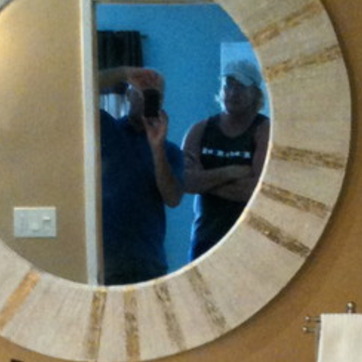
Material: mirror